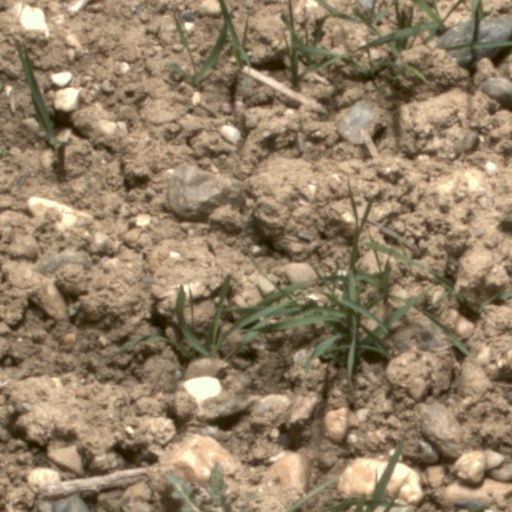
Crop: wheat